Fantasia (1940 film)

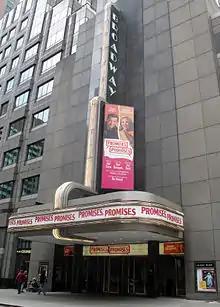
The film's first roadshow opened at the Broadway Theatre in New York City on November 13, 1940.

RKO balked at the idea of distributing "Fantasia", which it described as a "longhair musical", and believed its duration of two hours and five minutes plus intermission was too long for a general release. It relaxed its exclusive distribution contract with Disney, who wanted a more prestigious exhibit in the form of a limited-run roadshow attraction. A total of thirteen roadshows were held across the United States; each involving two daily screenings with seat reservations booked in advance at higher prices and a fifteen-minute intermission. Disney hired film salesman Irving Ludwig to manage the first eleven engagements, who was given specific instructions regarding each aspect of the film's presentation, including the setup of outside theater marquees and curtain and lighting cues. Patrons were taken to their seats by staff hired and trained by Disney, and were given a program booklet illustrated by Gyo Fujikawa.